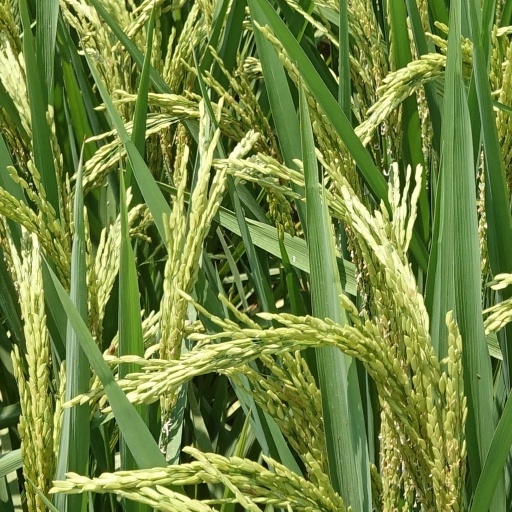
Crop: rice